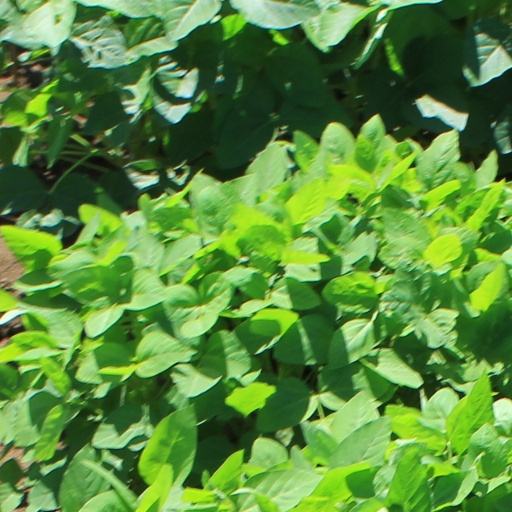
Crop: soybean